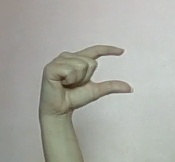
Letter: dal